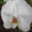
Label: orchid